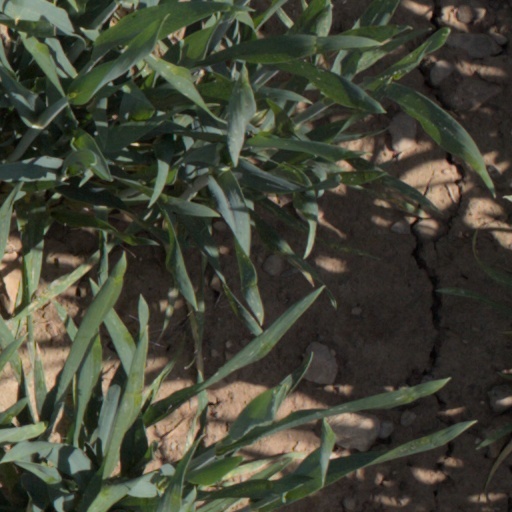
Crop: wheat